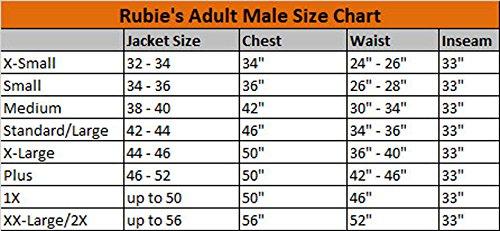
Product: Rubie's Costume Co. Men's Star Clone Wars Deluxe Anakin Skywalker Costume
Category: Clothing, Shoes & Jewelry | Costumes & Accessories | Men | Costumes & Cosplay Apparel | Costumes
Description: Rubie's has star wars costumes and accessories in styles and sizes from every movie, deck out your entire group in costumes from a galaxy far, far away.
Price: $32.29 - $99.50